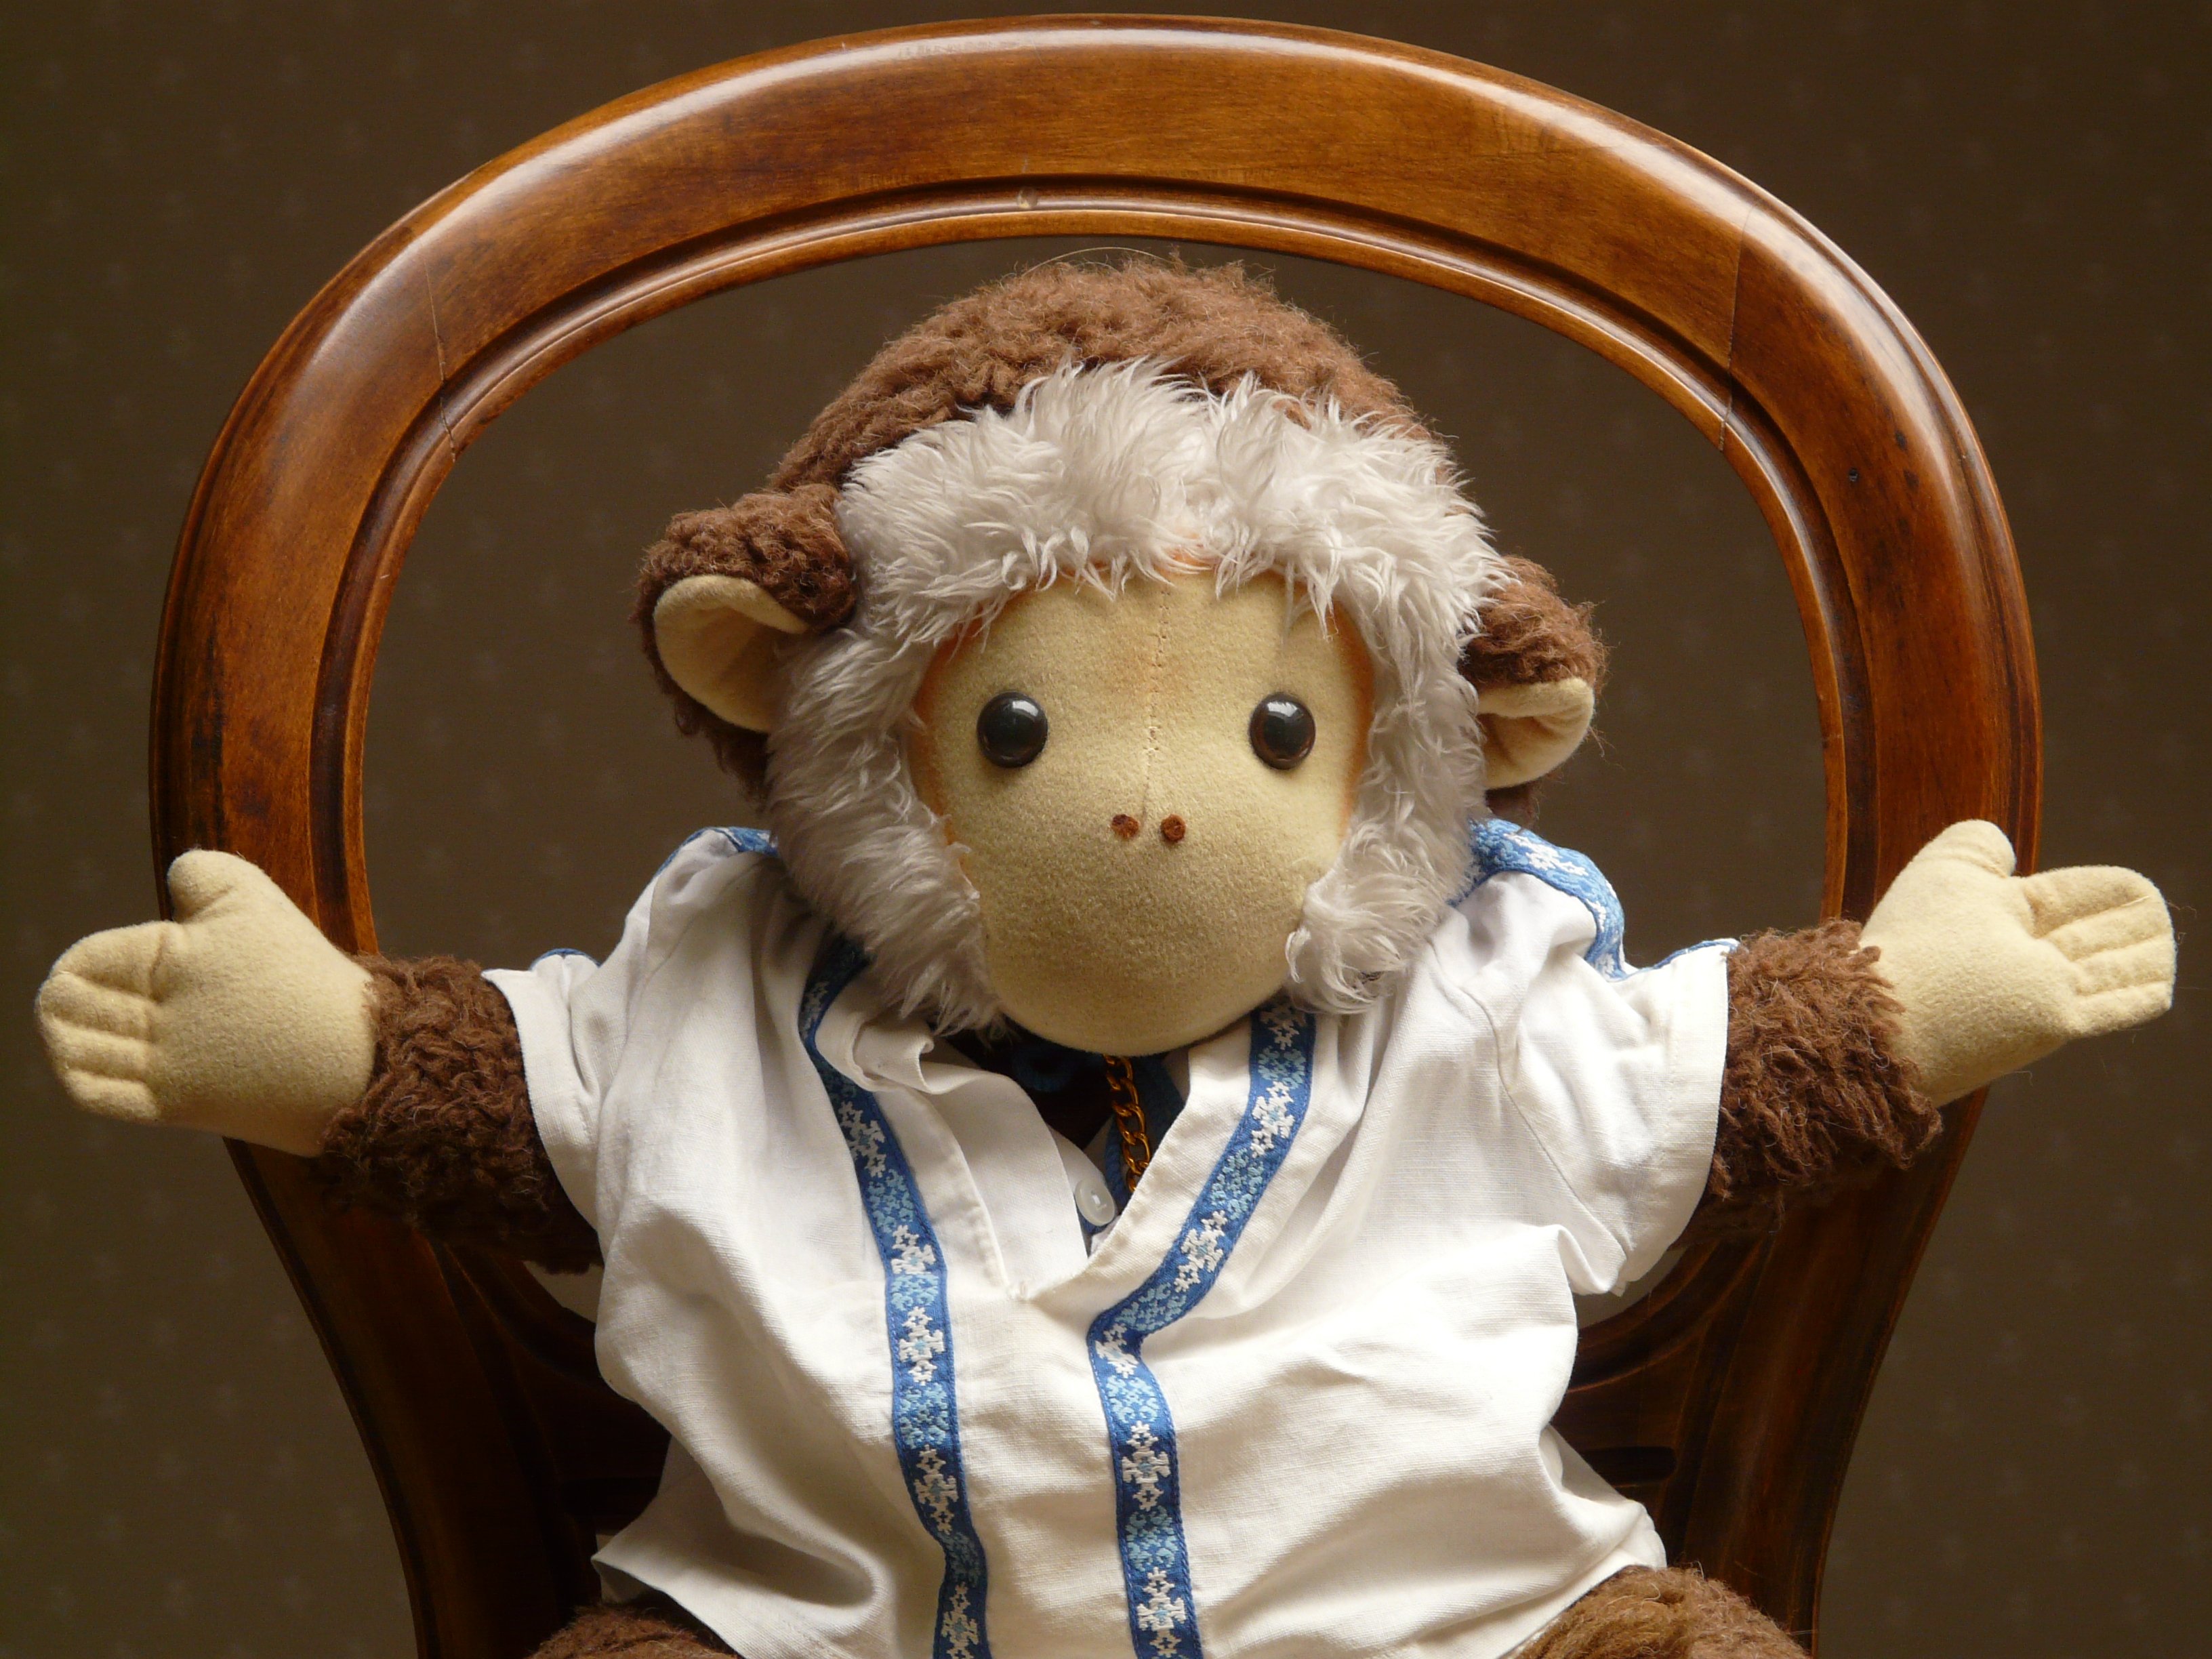
chair, fur, monkey, toy, baby, teddy bear, doll, children, hands, toys, stuffed animal, cuddly, children toys, stuffed toy